Paul Donovan (economist)

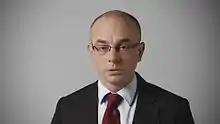
Paul Donovan

Paul Donovan is a British economist and author. He is Global Chief Economist for the Swiss financial services firm UBS Wealth Management.